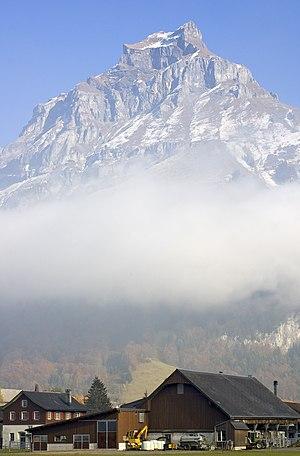
Vue du sommet de Hahnen (2602m) depuis Engelberg dans le Canton d'Obwald, en Suisse. Português: Vista do pico de Hahnen (2602m) desde Engelberg, no cantão de Obwald, Suíça. Camera: Nikon D50 Lens: Nikkor AF 50mm f/1,8 D